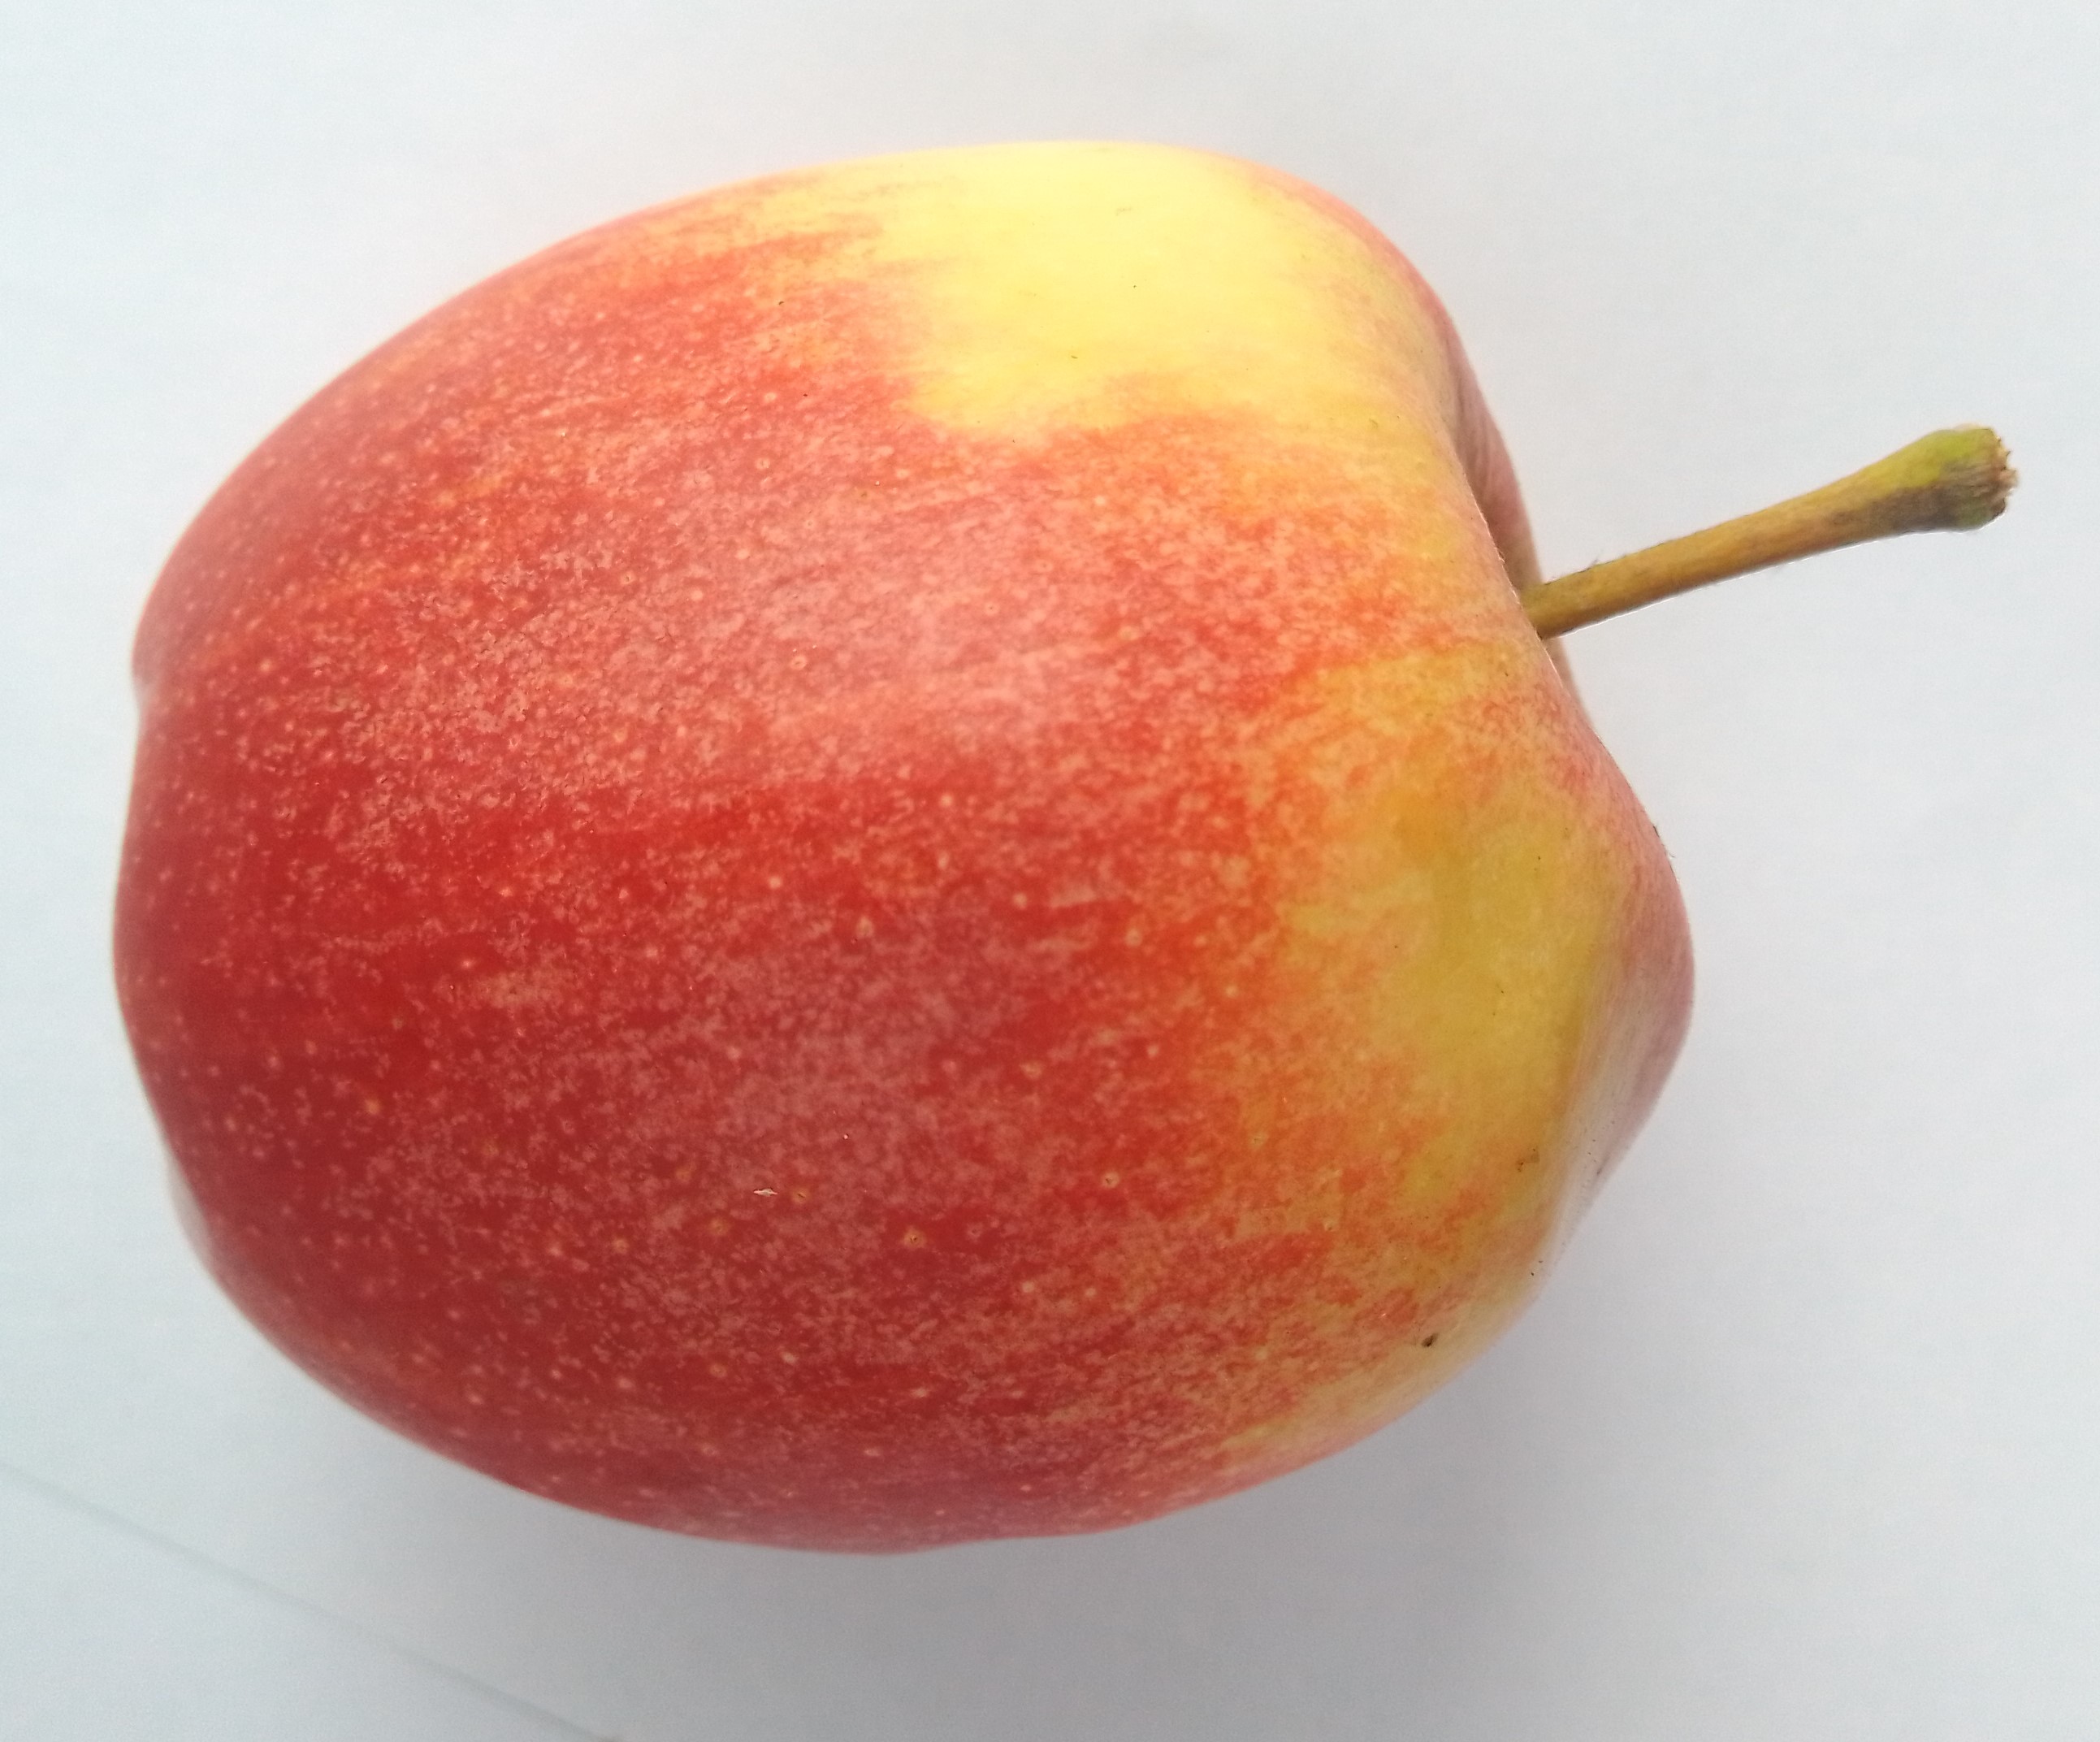
Fruit: apple
Condition: fresh